List of birds of Brazil

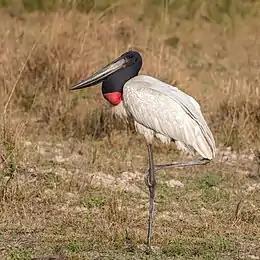
Jabiru

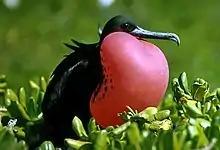
Magnificent frigatebird

Order: ProcellariiformesFamily: Procellariidae